Dinitrogen complexes of main-group elements

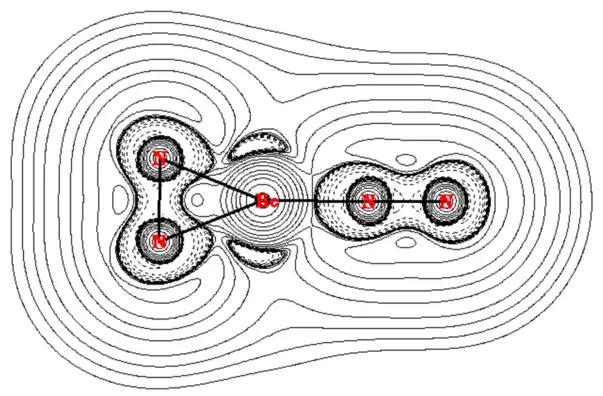
A Laplacian contour map of  NNBe(η-N), representing the type of computation used by the Zhou and Frenking collaboration to determine the side-bound nature of N in this species and its π classification.

Subsequent computational work by Rovaletti and coworkers highlighted the relevance of side-on bonding of dinitrogen to alkaline earth metals in that Ca(I) can bind dinitrogen in a side-on manner, but Mg(I) cannot bind dinitrogen because the N would be inserted end-on in the most stable conformation, which would have a triplet ground state. Molecular orbital analysis confirmed the energetic favorability of N binding to Ca(I) over Mg(I), the latter of which has not yet been experimentally reported to have any activity toward N.